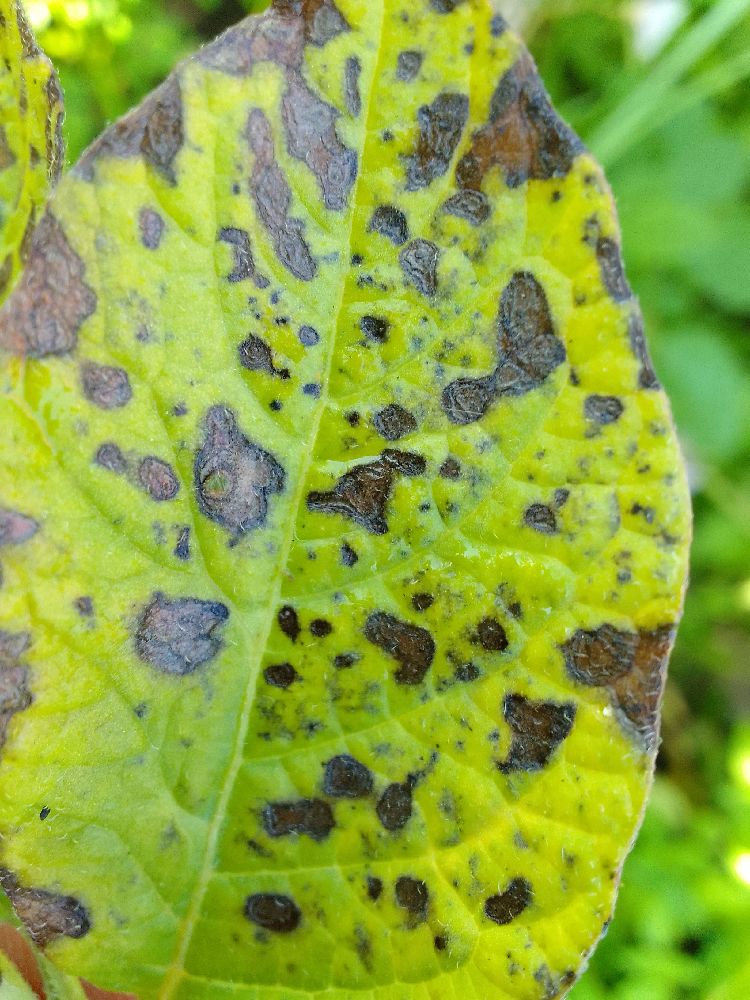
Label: Early blight